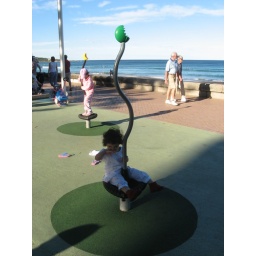
Anuva in beach front park enjoying spinning tree